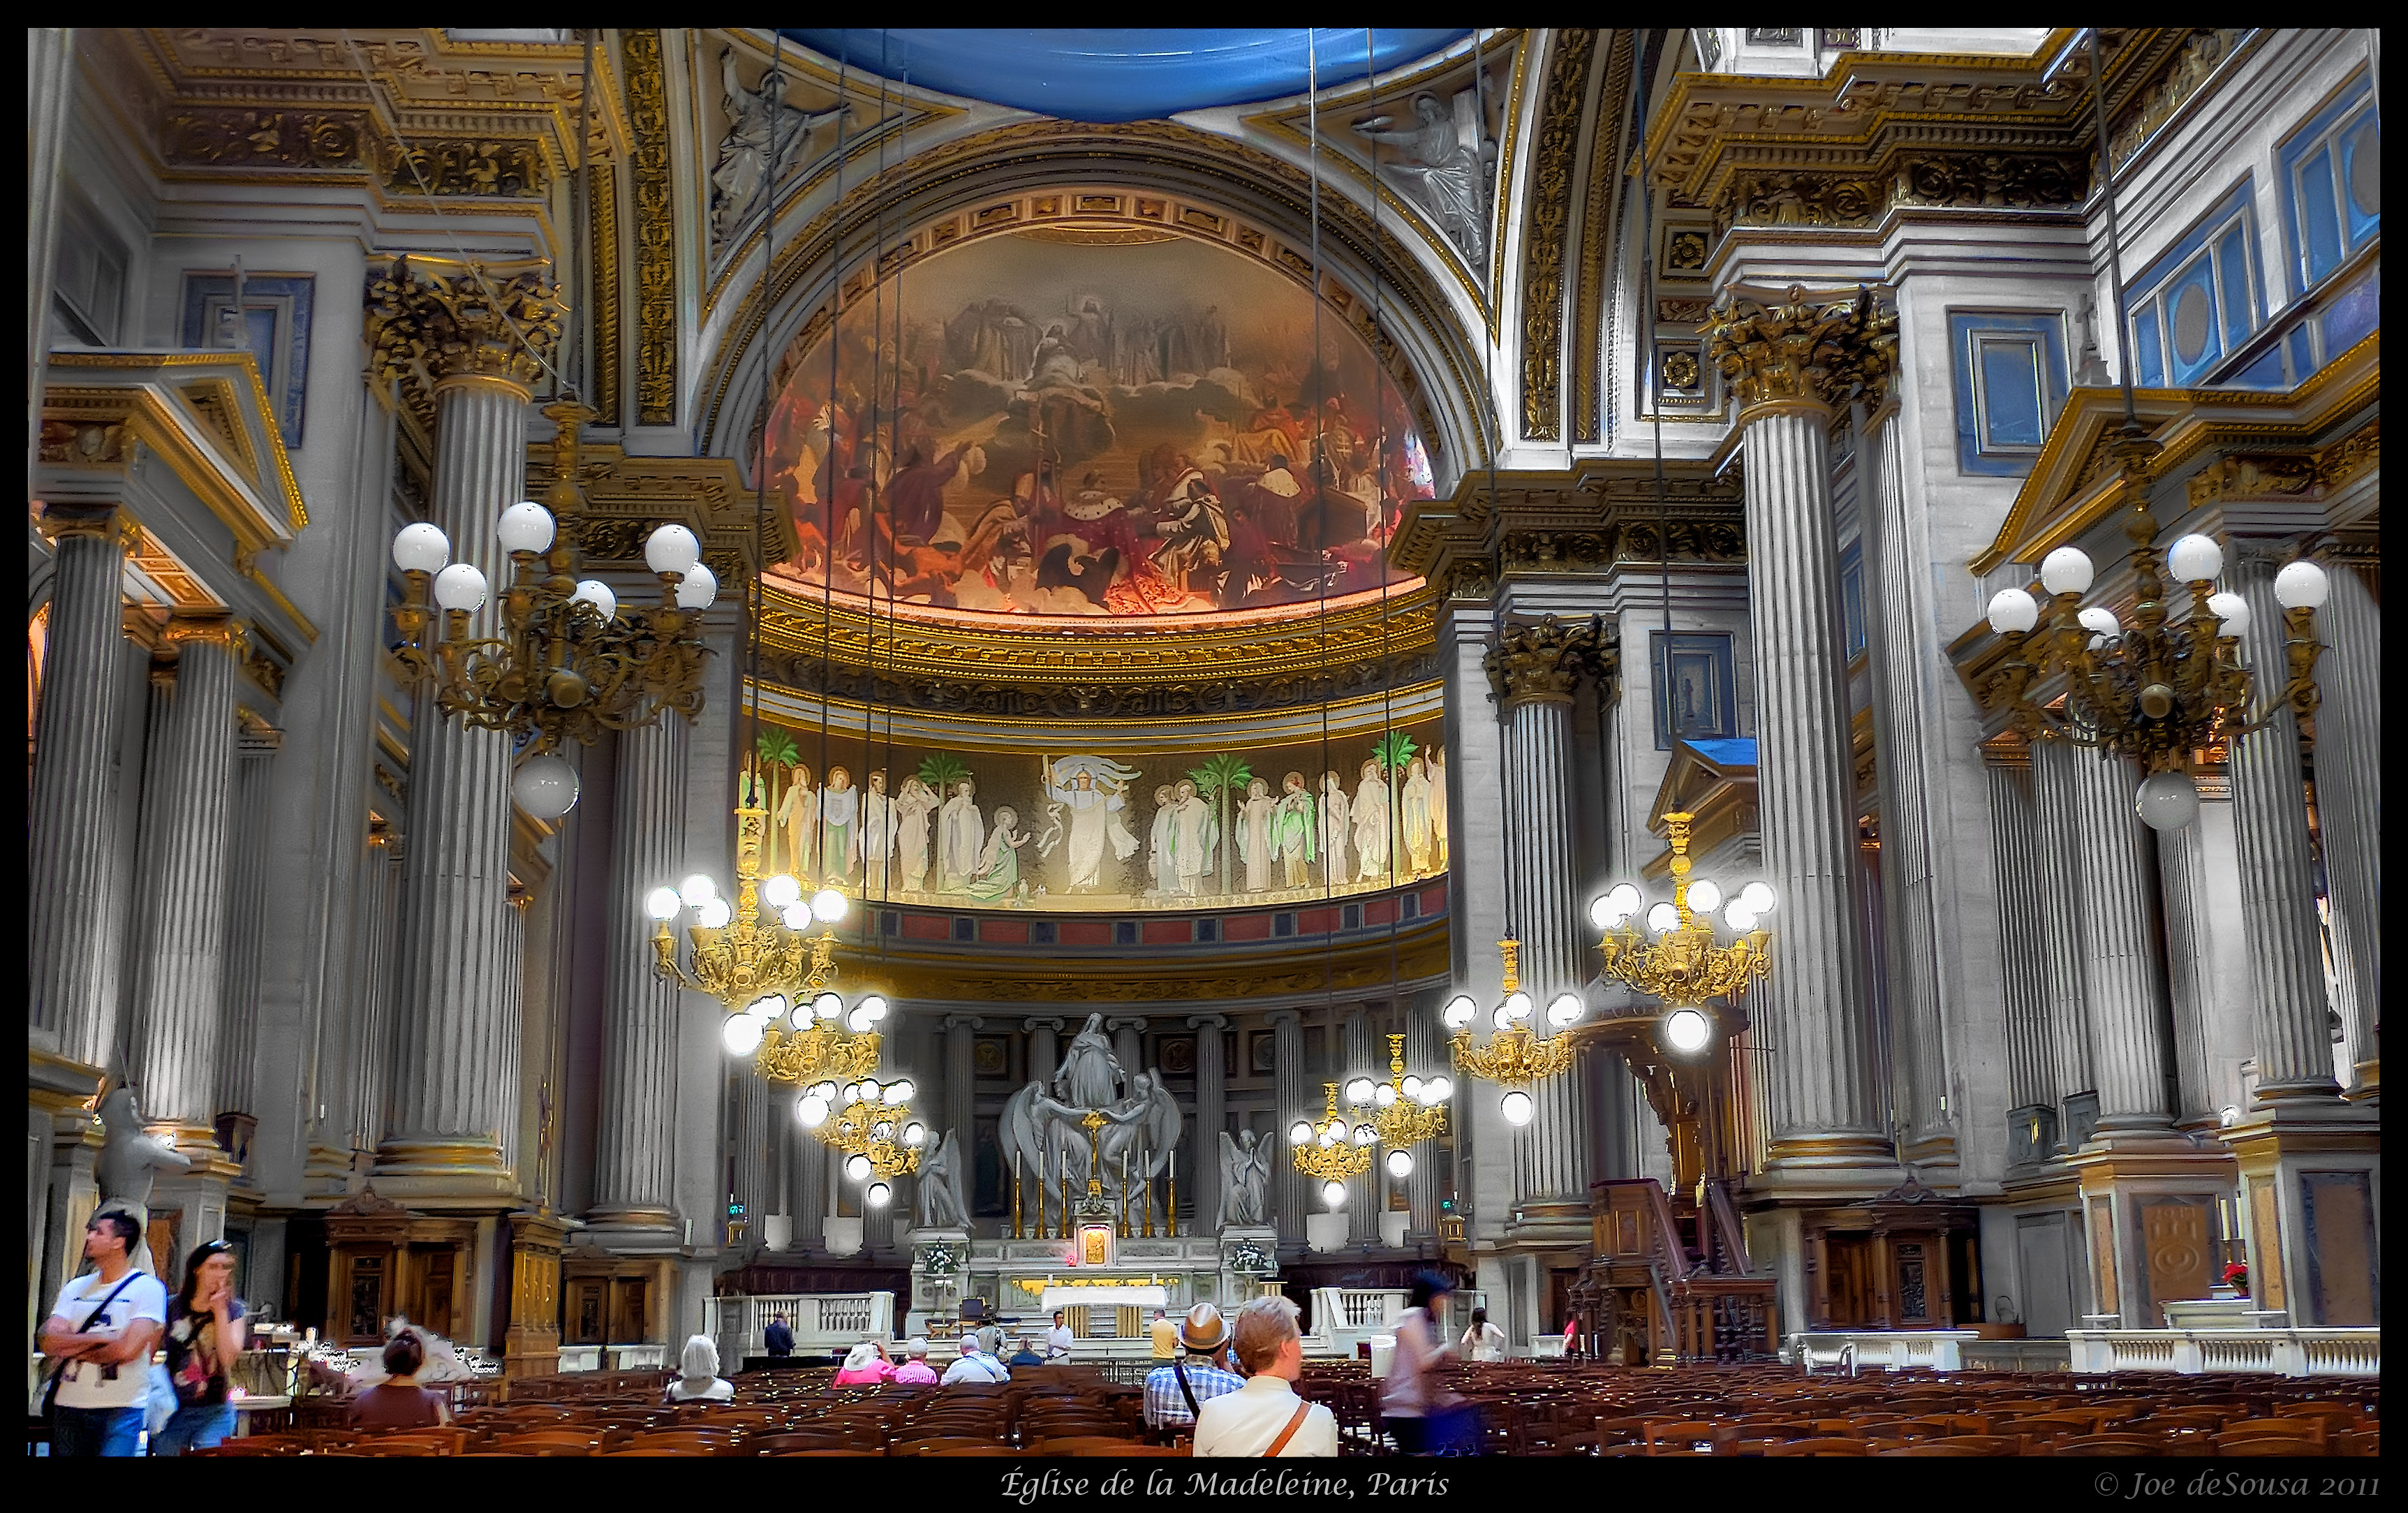
building, paris, church, cathedral, chapel, place of worship, hdr, altar, eglise, madeleine, synagogue, topaz, detail, basilica, photomatix, infocus, adjust